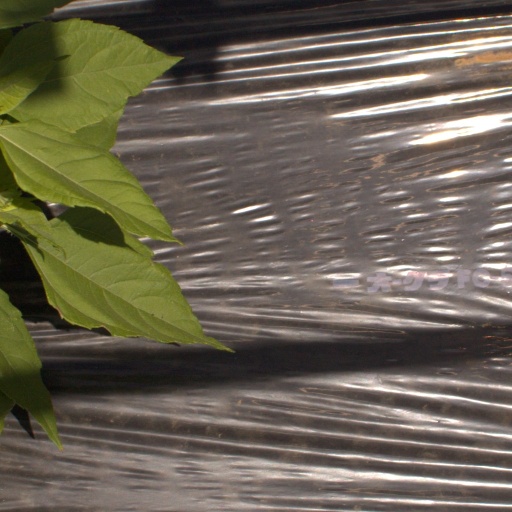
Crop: Jerusalem artichoke